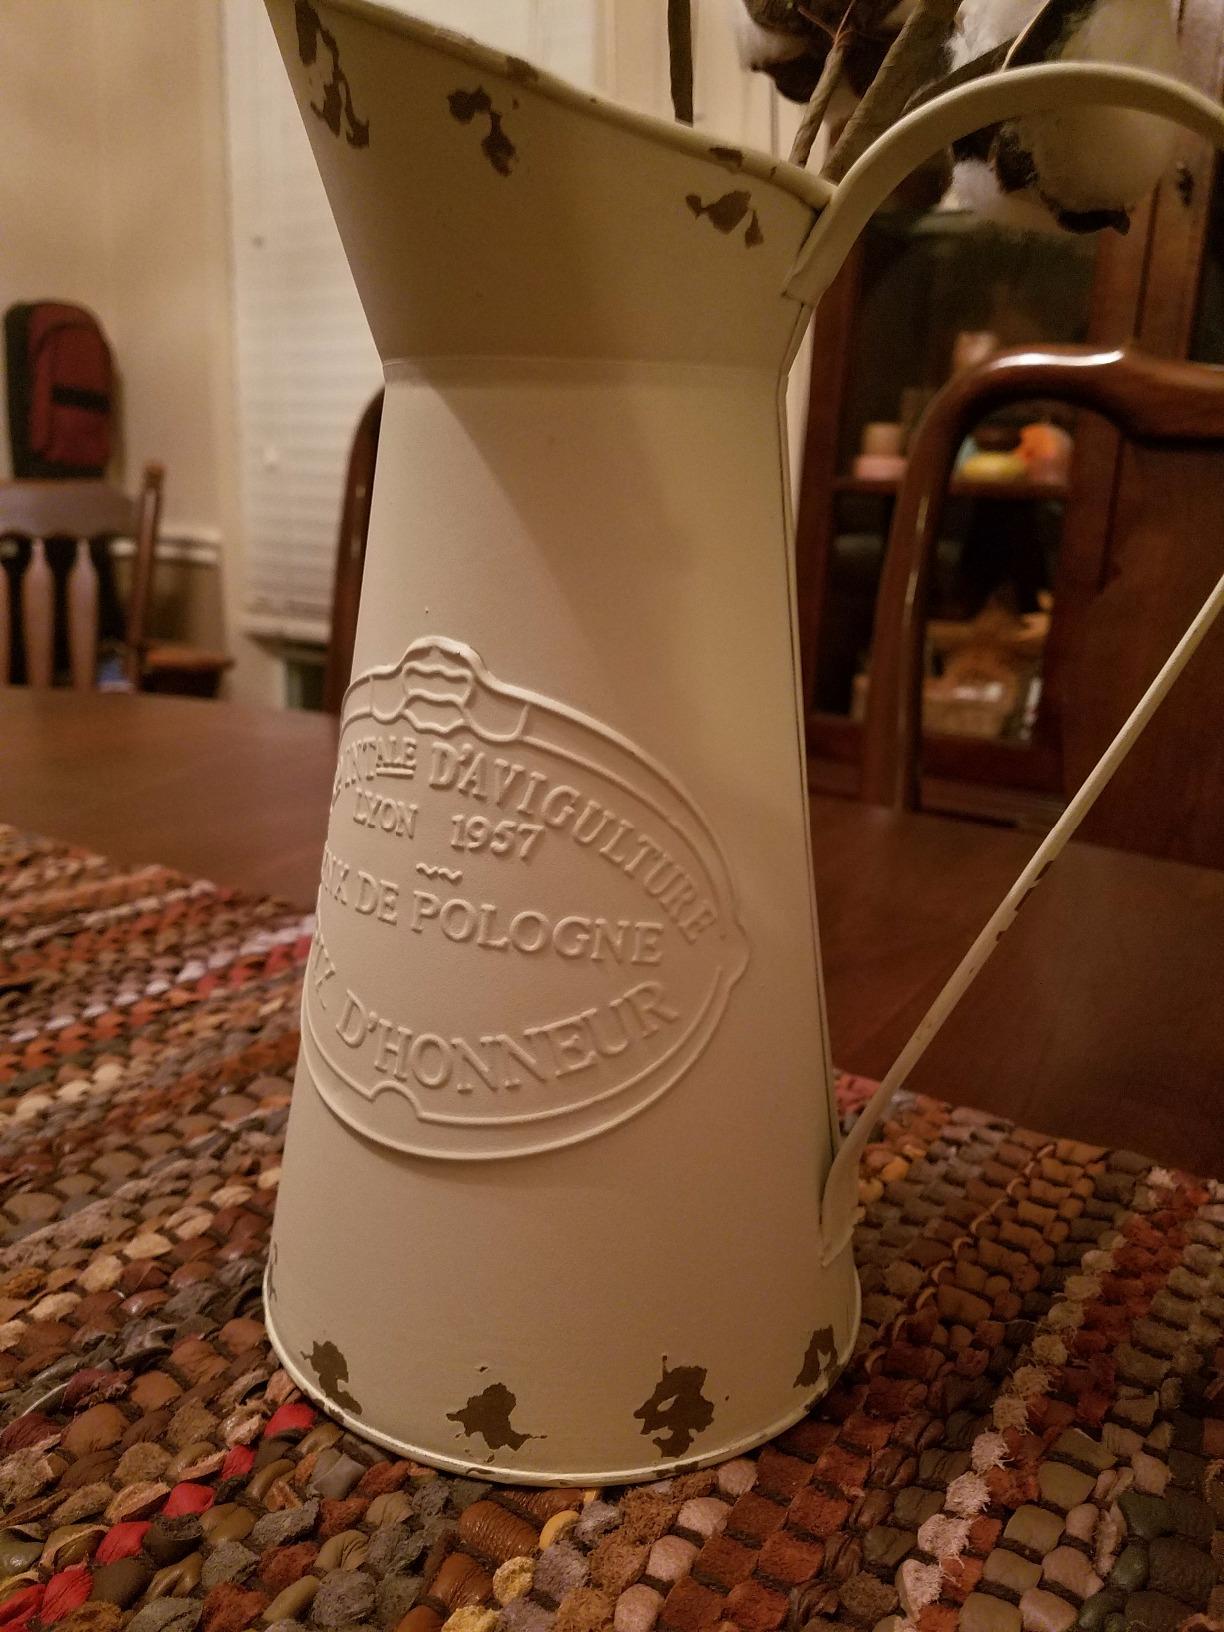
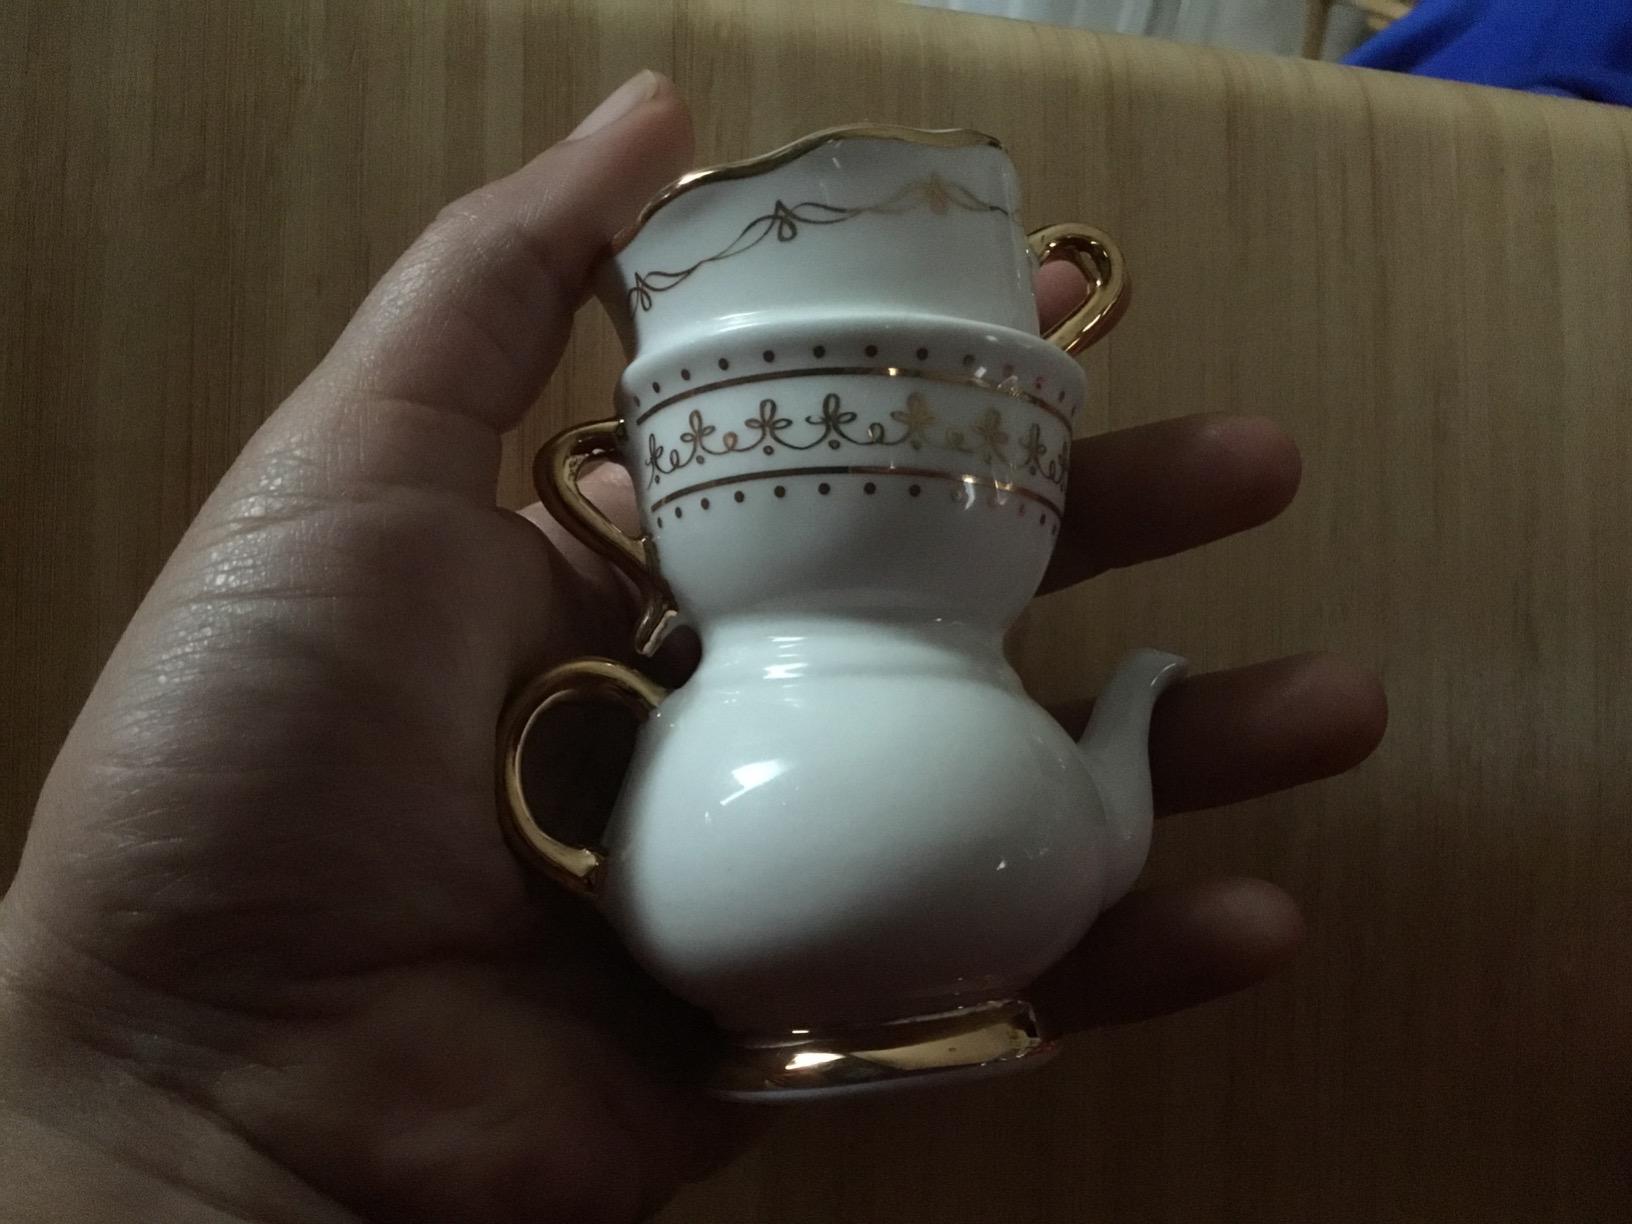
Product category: vase
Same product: no